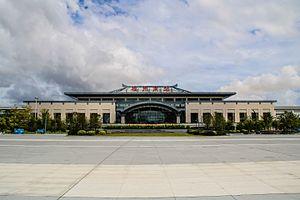
La gare de Fuzhou-Sud est une gare ferroviaire chinoise situé à Fuzhou. Elle a été ouvert en